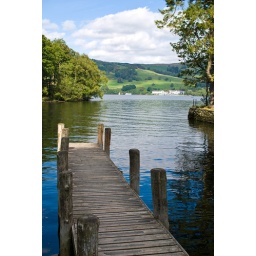
The pier near Wary castle that the boat comes to take you back. No boat = no dice.